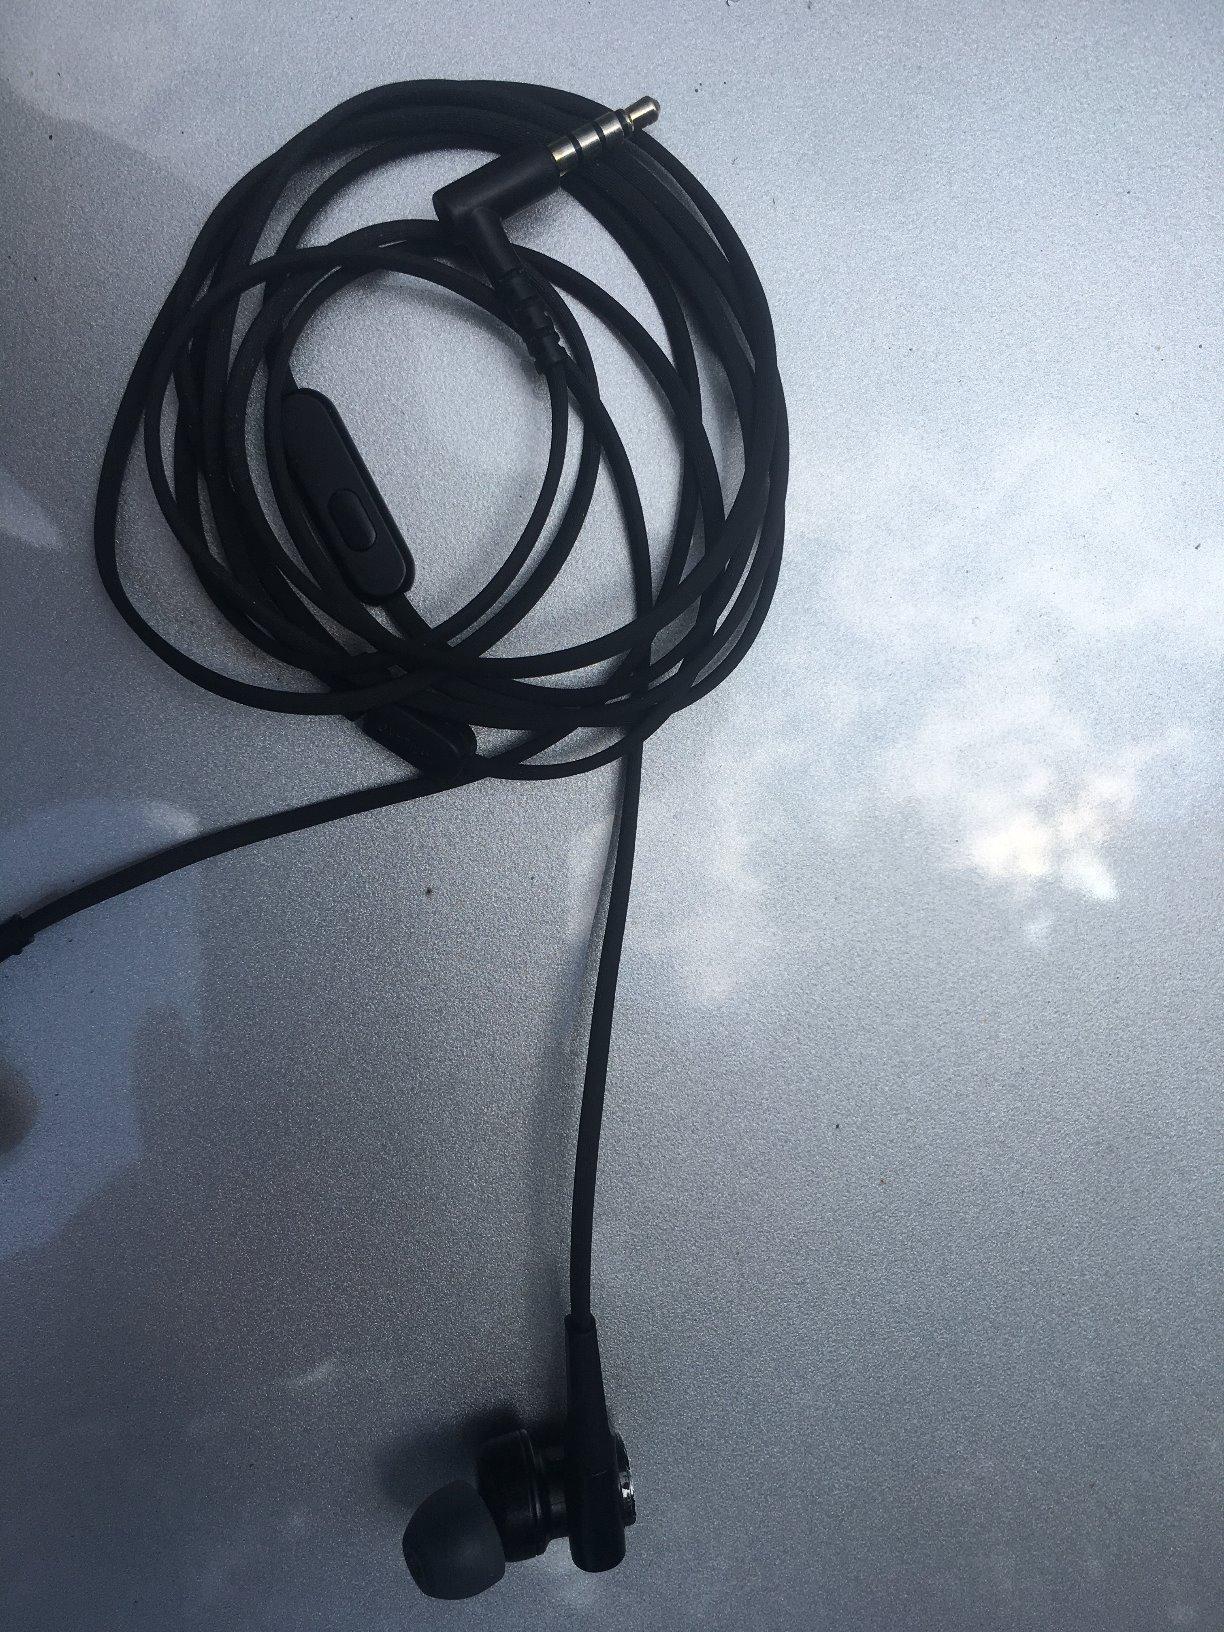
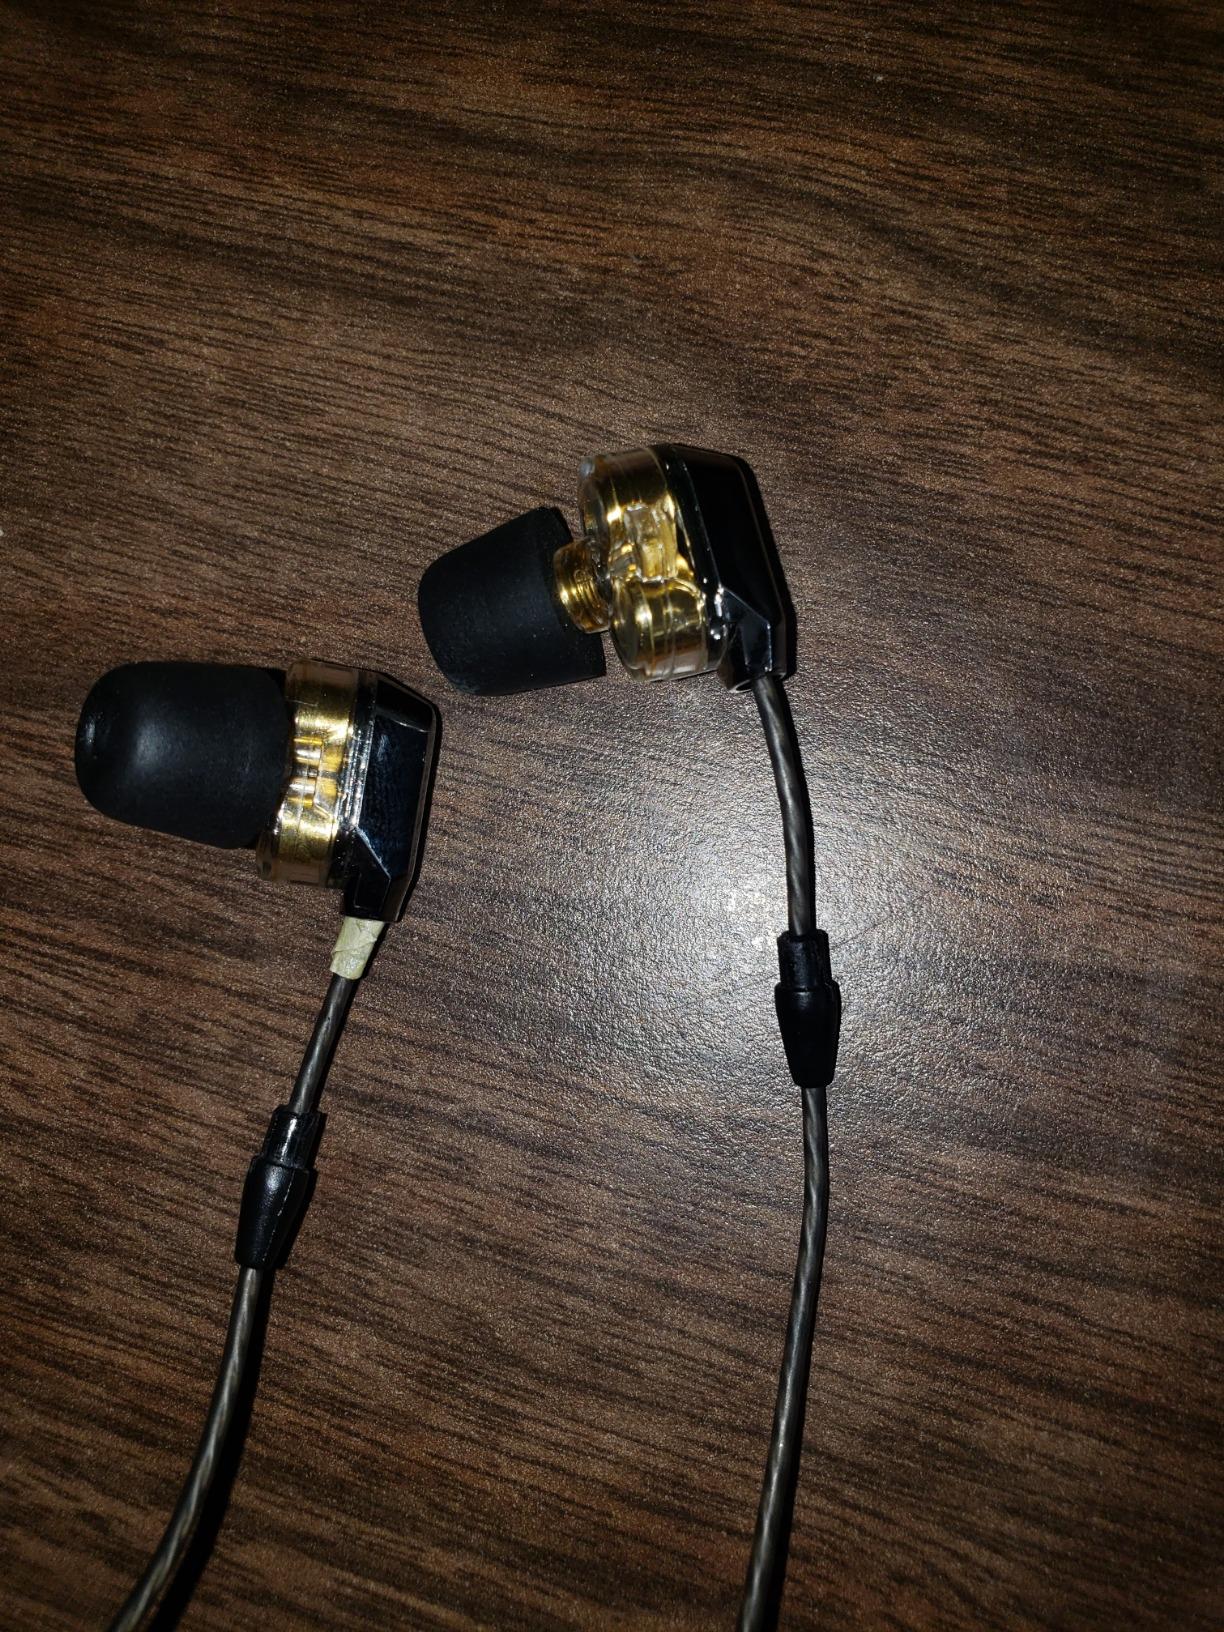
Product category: headphones
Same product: no